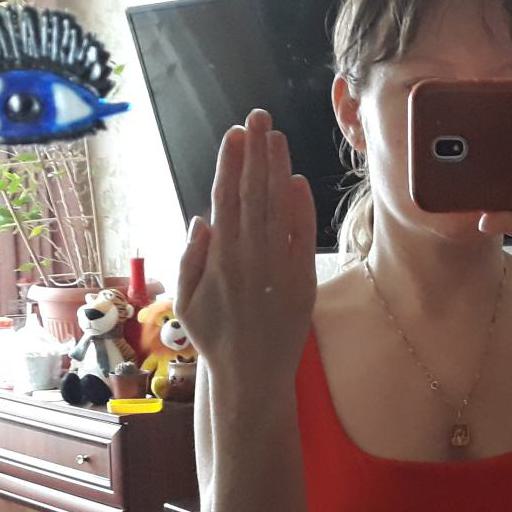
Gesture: stop_inverted